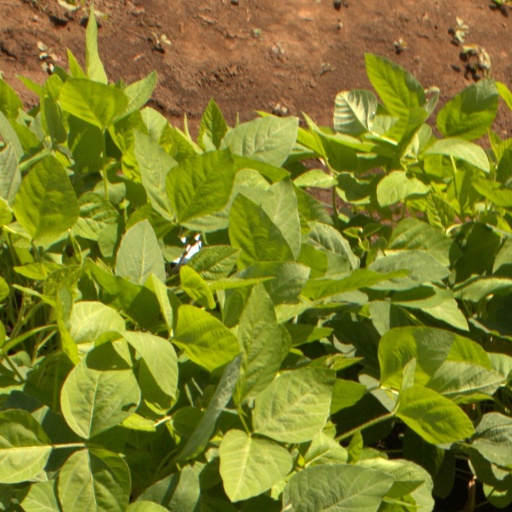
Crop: soybean